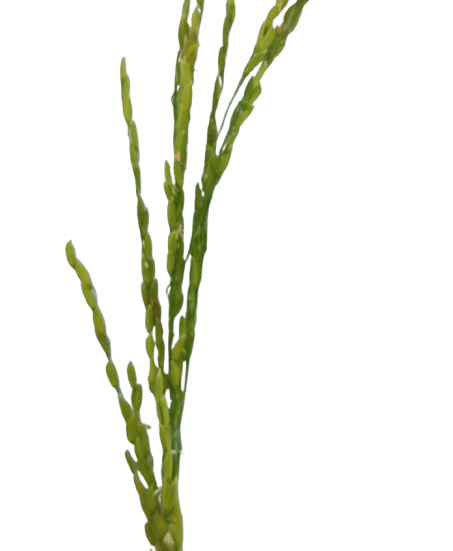
Label: Rice